Penguin

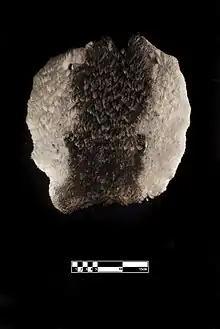
Taxidermized penguin skin

What seems clear is that penguins belong to a clade of Neoaves (living birds except for paleognaths and fowl) that comprises what is sometimes called "higher waterbirds" to distinguish them from the more ancient waterfowl. This group contains such birds as storks, rails, and the seabirds, with the possible exception of the Charadriiformes.